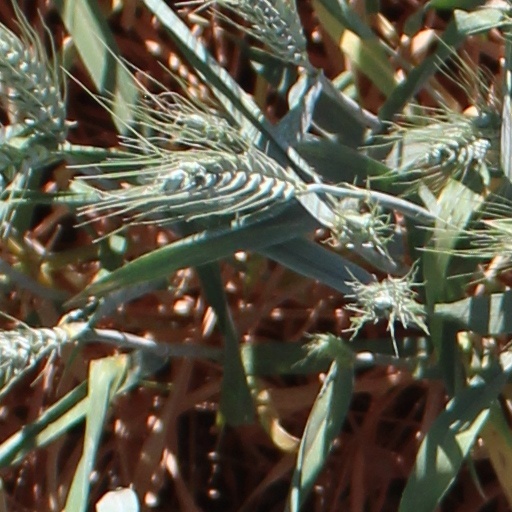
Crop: wheat